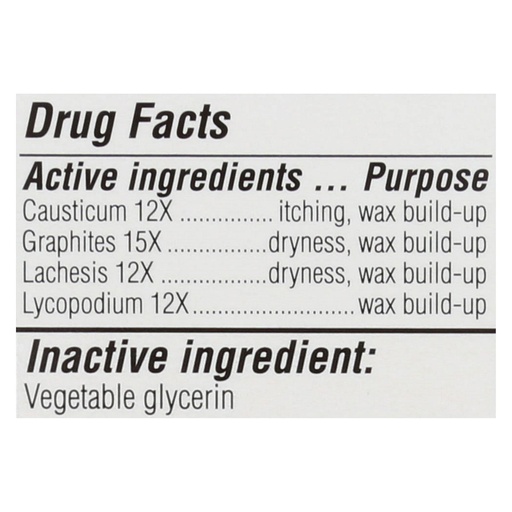
Similasan Ear Wax Relief - 0.33 fl oz
SIMILASAN EAR WAX RELIEF EAR DROPS ARE A HOMEOPATHIC REMEDY. THESE EAR DROPS COME PACKAGED IN ONE 10 ML. DROPPER BOTTLE AND CONTAIN NATURAL INGREDIENTS. THIS IS A PRODUCT OF SWITZERLAND. ACTIVE INGREDIENTS ARE MANUFACTURED ACCORDING TO HOMEOPATHIC PRINCIPLES AND INCLUDE CAUSTICUM, GRAPHITES AND LACHESIS.
Brand: SIMILASAN
Category: Health & Beauty > Personal Care > Ear Care > Ear Drops